Uzal Girard Ent

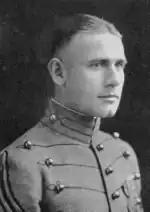
Ent at the United States Military Academy at West Point in 1924

Ent was born on March 3, 1900, in Northumberland, Pennsylvania. After attending grade school and high school in his hometown, he enrolled at Susquehanna University. During World War I, Ent left to enlist as a private in the infantry in 1917. He transferred to the Aviation Section of the Army Signal Corps and was promoted to sergeant in the 59th Balloon Company in March 1919. Ent received an appointment to West Point and was commissioned into the Army Air Service in June 1924.